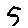
Label: 5